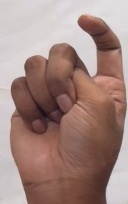
ASL sign: X